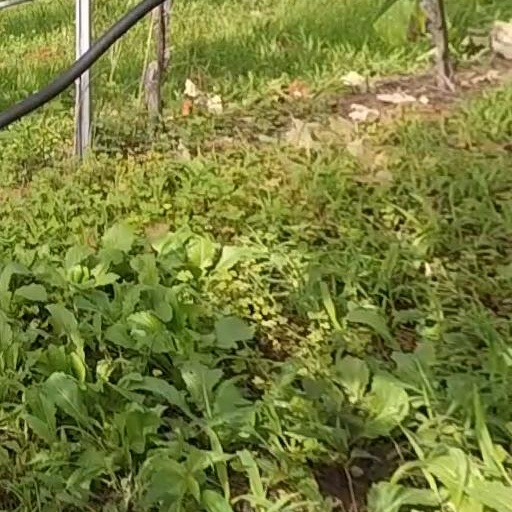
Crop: grape